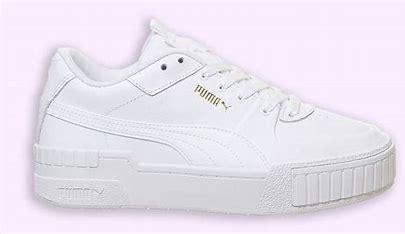
Brand: Puma
Model: Cali Sport